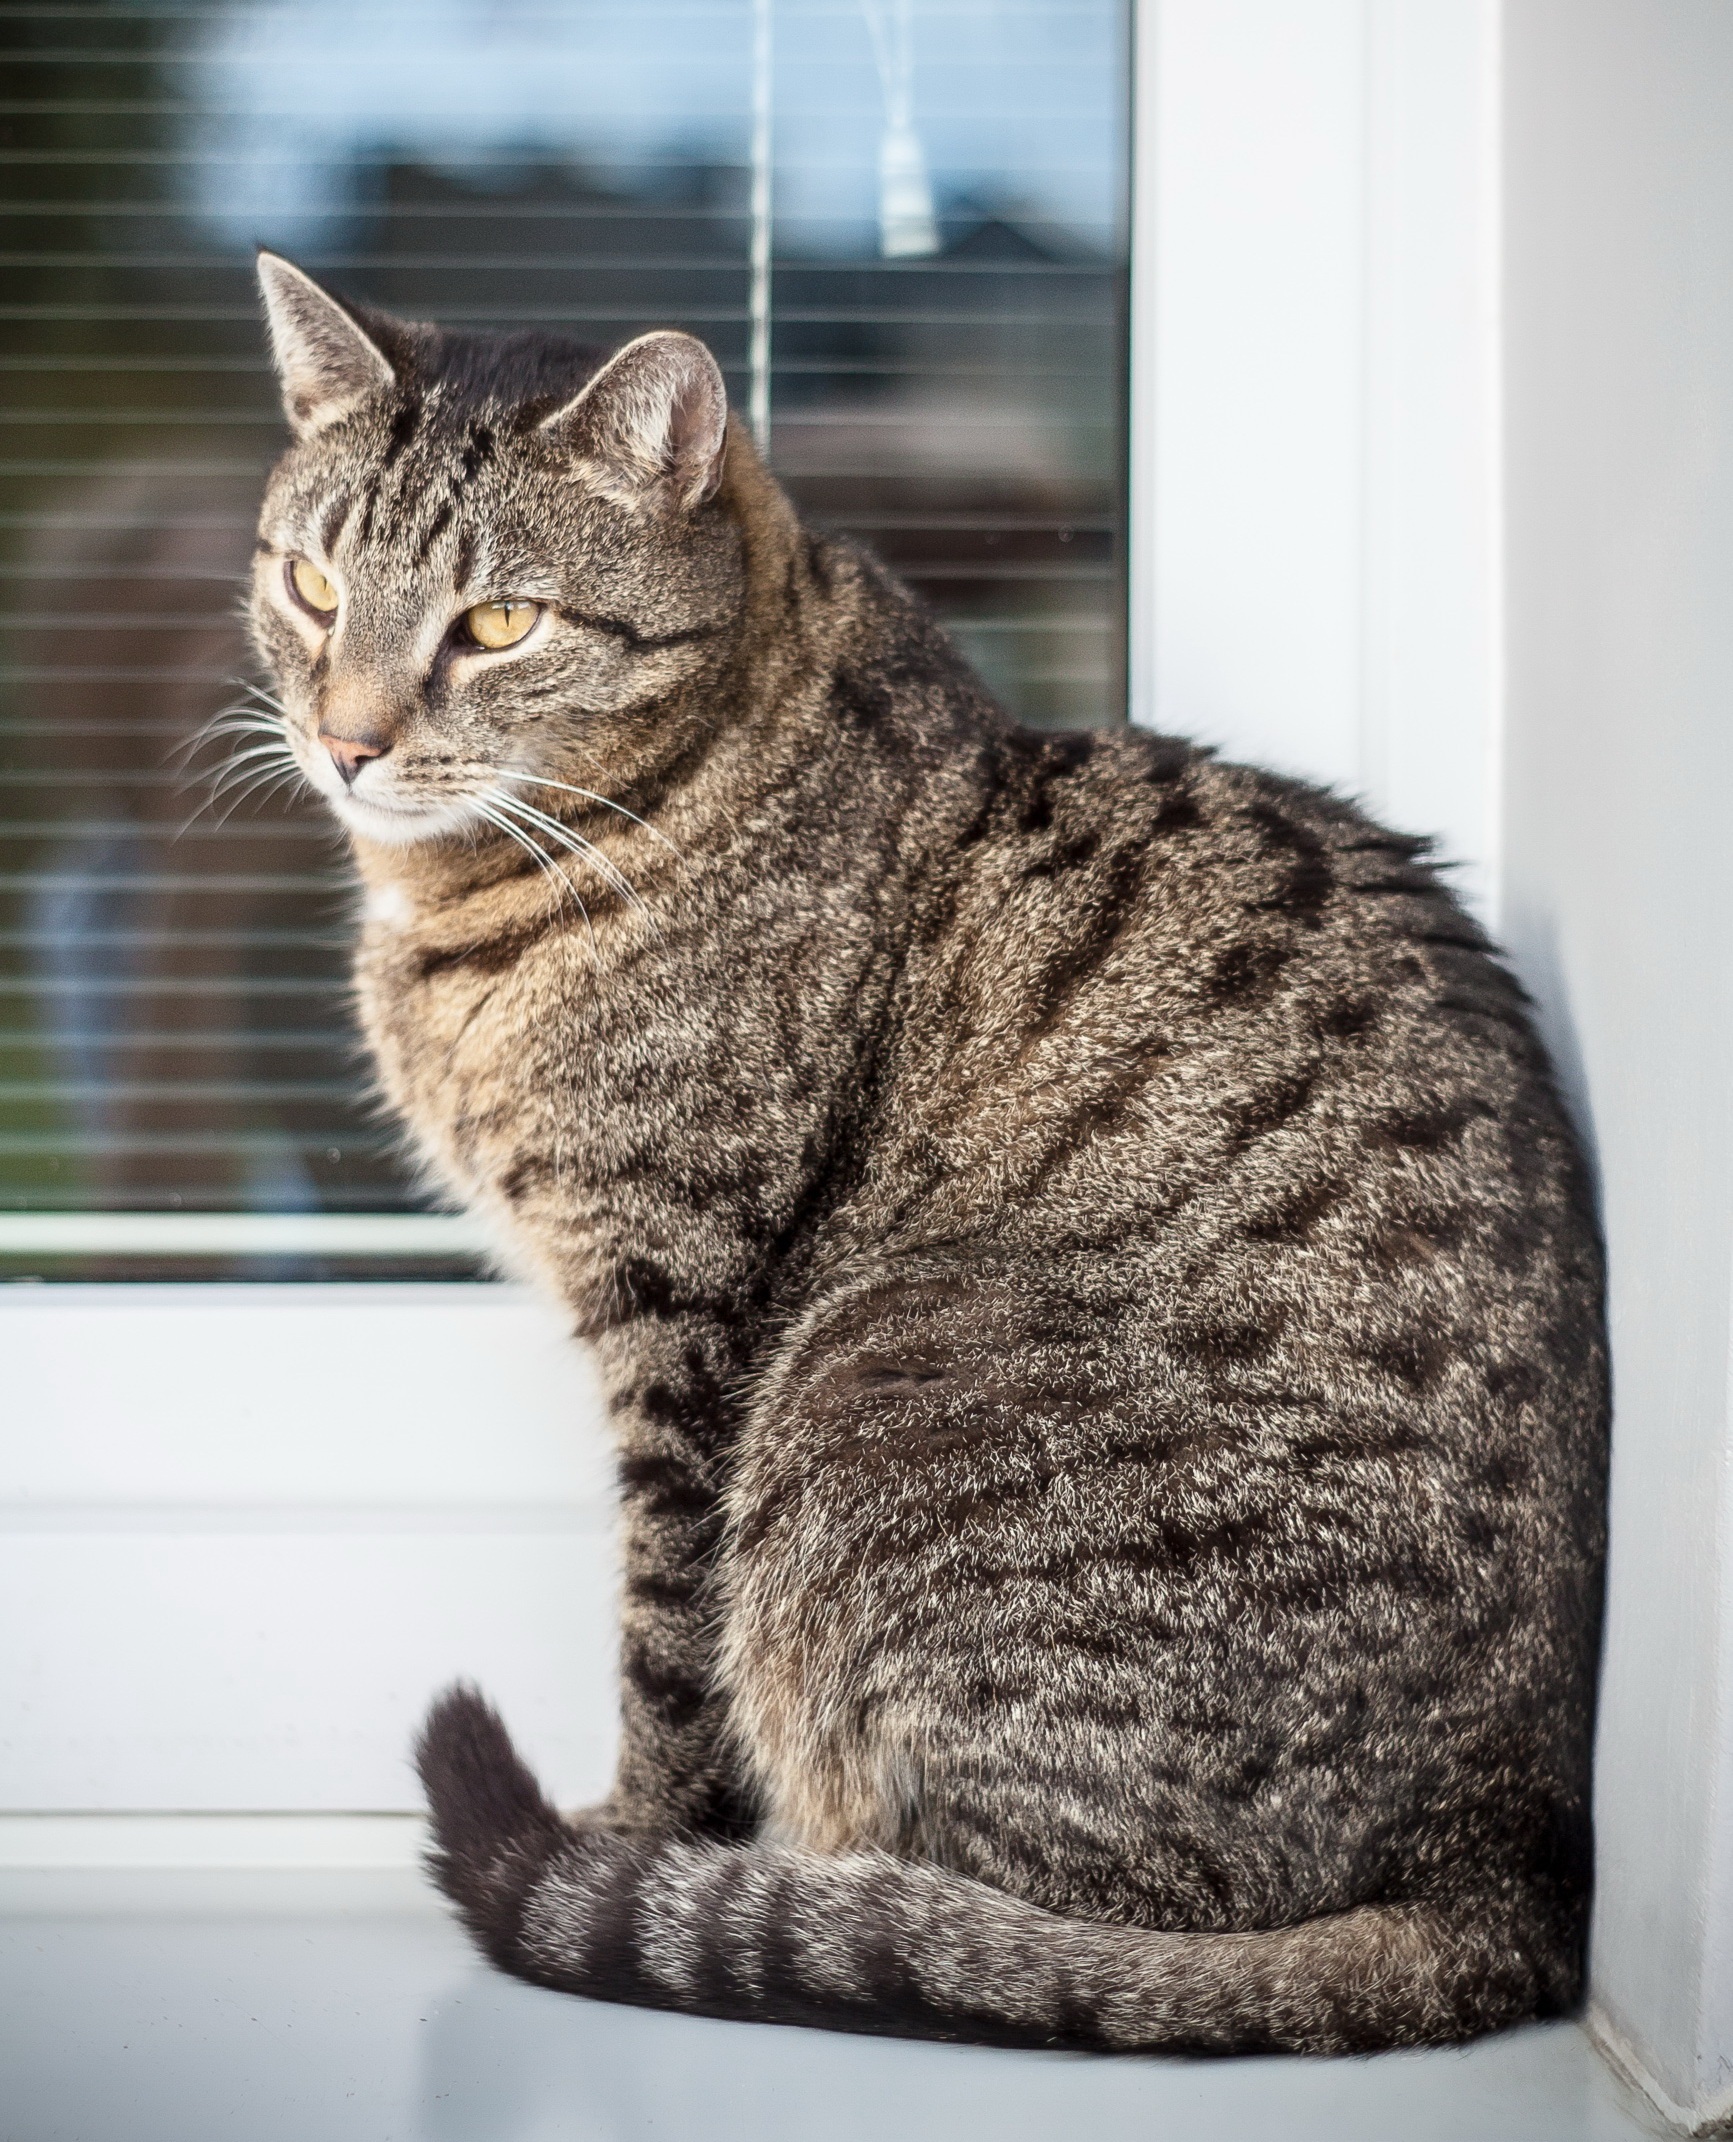
window, animal, pet, fur, kitten, cat, sitting, tabby, mammal, window sill, whiskers, animals, vertebrate, bury, tomcat, domestic cat, a normal cat, cat's eyes, tabby cat, european shorthair, small to medium sized cats, cat like mammal, domestic short haired cat, pixie bob, american shorthair